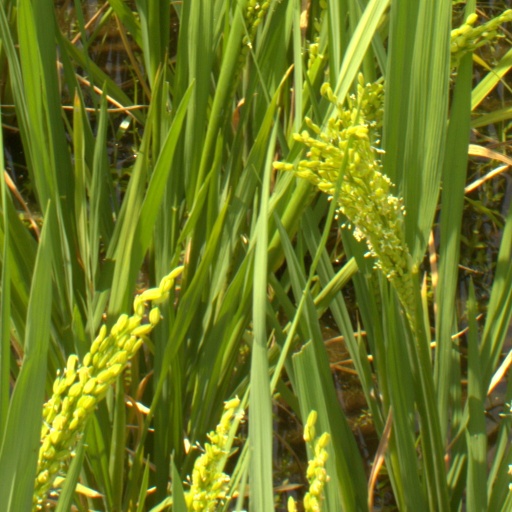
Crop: rice